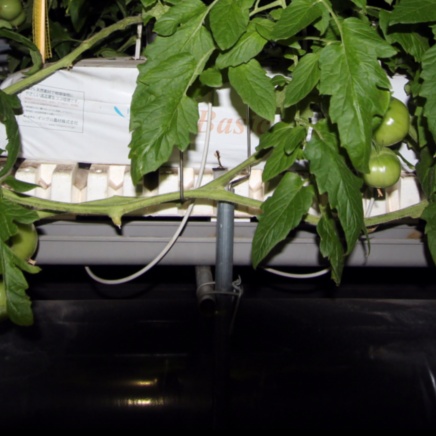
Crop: tomato